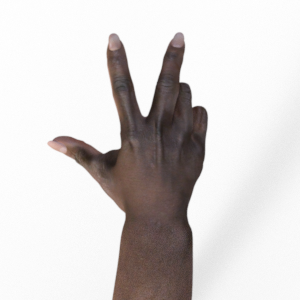
Label: scissors